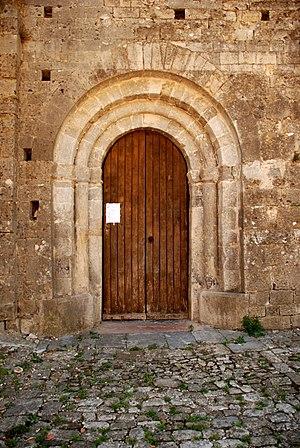
France - Hérault - Église de Saint-Jean-de-Buèges
L'église de la Nativité-de-Saint-Jean-Baptiste est une église romane située à Saint-Jean-de-Buèges dans le département français de l'Hérault en région Occitanie.